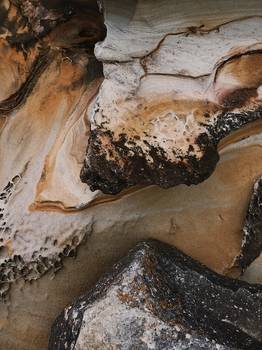
Label: No Watermark